MV Boudicca

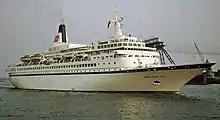
"Royal Viking Sky" in Hamburg, West Germany in 1978

"Royal Viking Sky" was ordered by Nordenfjeldske Dampskibsselskap, Trondheim from the Wärtsilä Hietalahti shipyard in Helsinki, Finland. She was one of three near-identical ships ordered by different companies for Royal Viking Line service.